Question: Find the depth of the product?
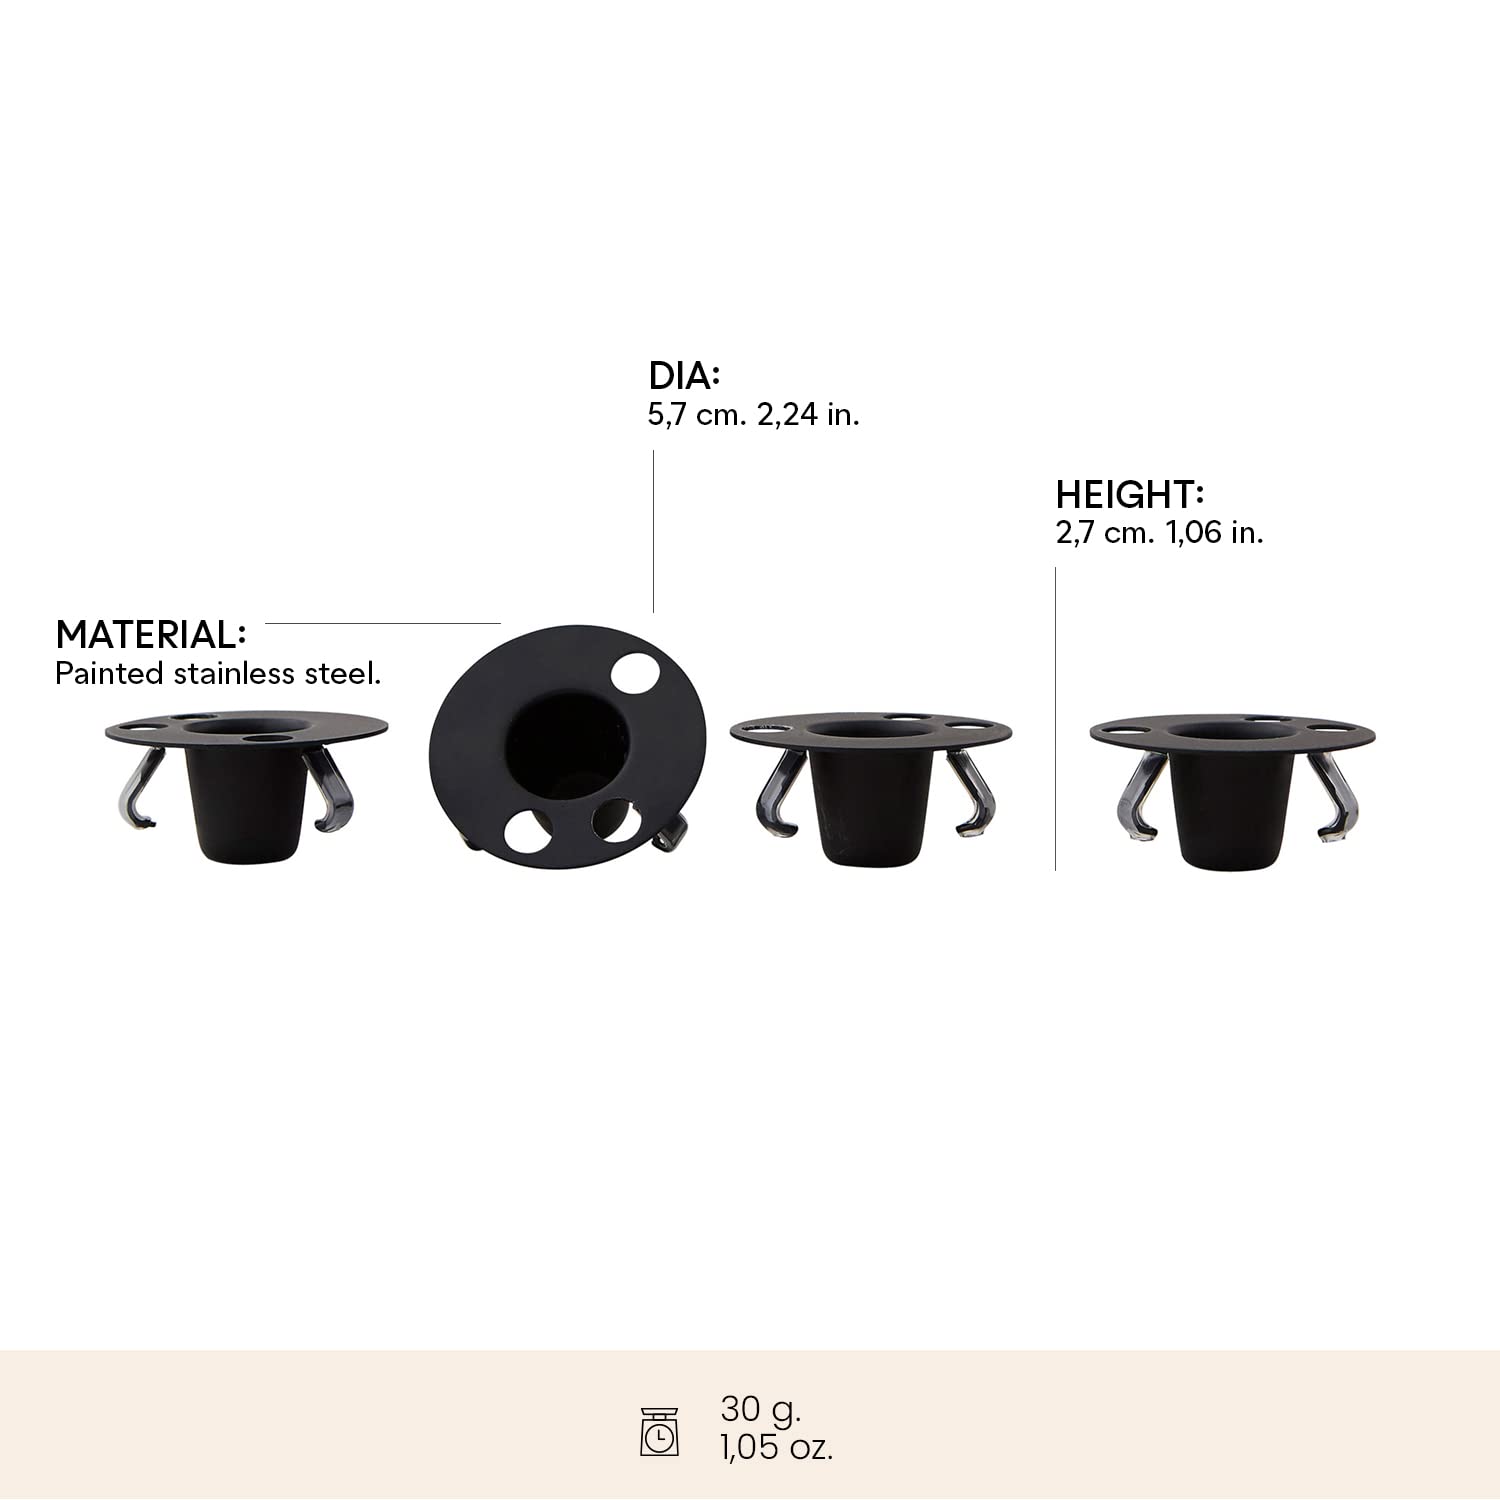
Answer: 5.7 centimetre